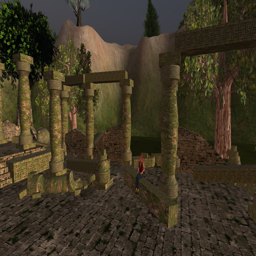
mysterious ruins on the regions .